Bill Cotty

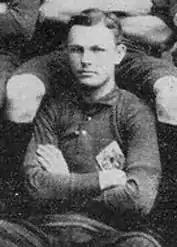

William Alfred Henry Cotty (24 February 1875 – 6 September 1928) was a South African international rugby union player. Born in Kimberley, he attended Kimberley Boys' High School before playing provincial rugby for Griqualand West (now known as Griquas). He made his only Test appearance for South Africa during Great Britain's 1896 tour. He played as a scrum-half in the 3rd Test of the series, a 9–3 loss in Kimberley.